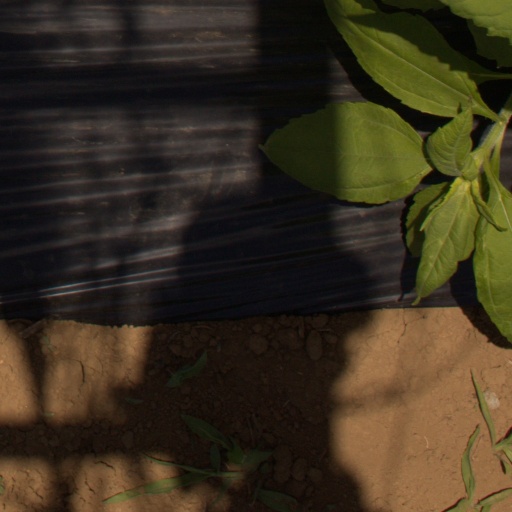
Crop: Jerusalem artichoke